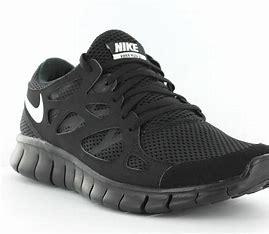
Brand: Nike
Model: Free Run 2